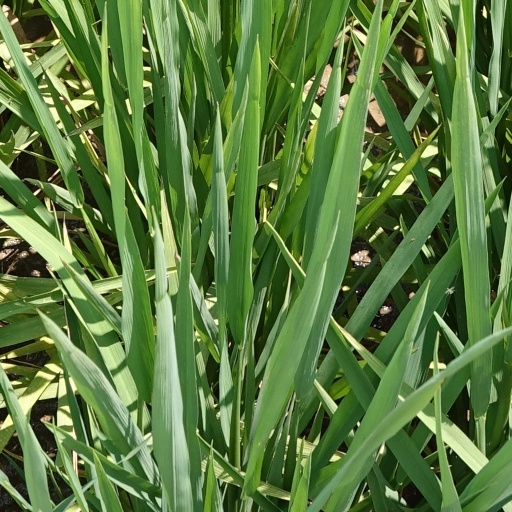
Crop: rice